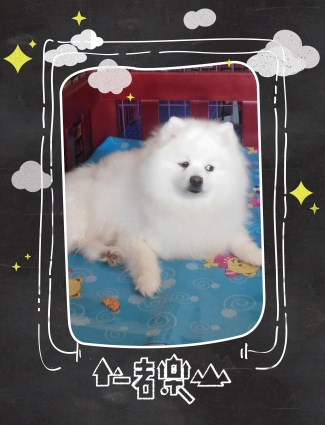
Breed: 253-n000107-Japanese_Spitzes